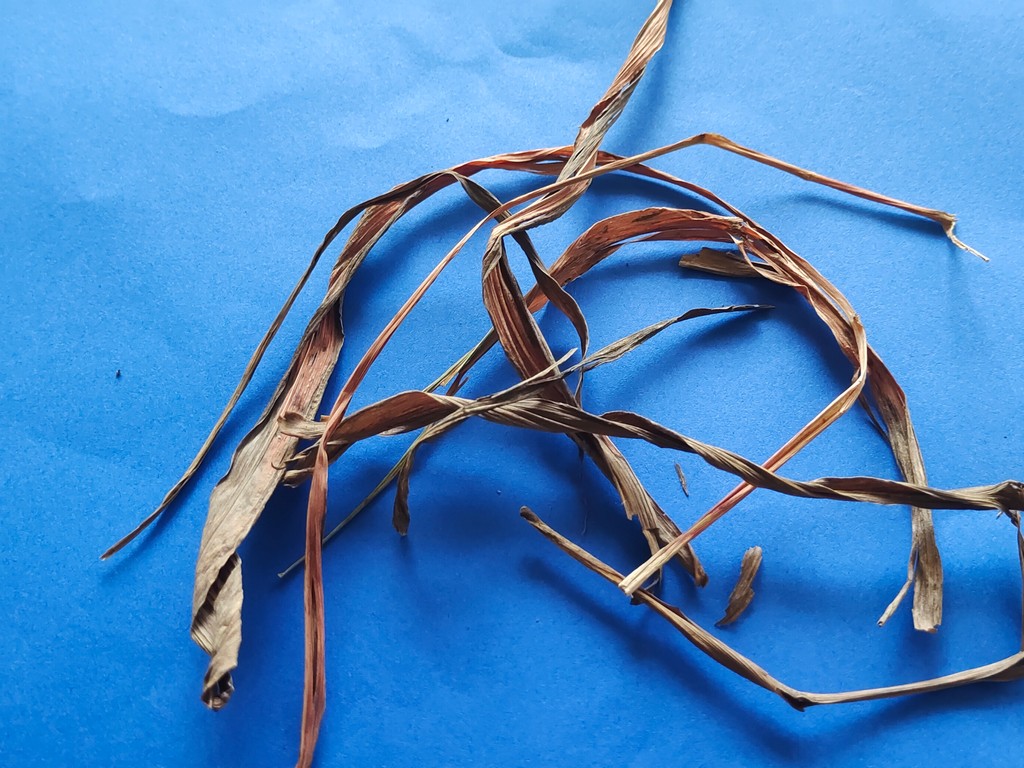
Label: Dried